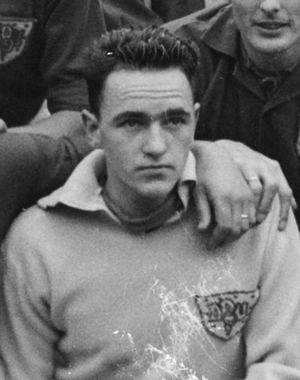
Jørgen Johansen (fodboldspiller)
Jørgen Johansen (1952)
Jørgen Christian Bøgelund Johansen var en dansk fodboldspiller.